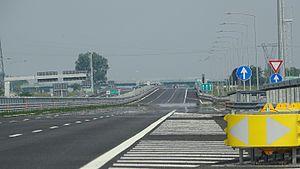
L'autostrada A35, autoroute A35, plus connue comme BreBeMi, acronyme des initiales des trois provinces traversées, Brescia, Bergame et Milan, relie ces villes avec un parcours alternatif, situé plus au sud par rapport à l’autoroute A4 (Italie). Elle est ouverte en 2014.